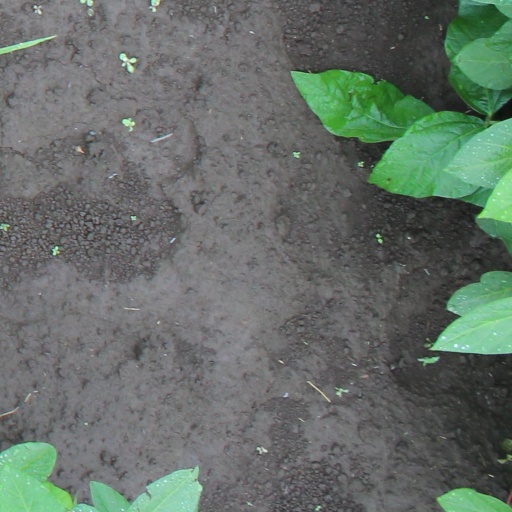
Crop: soybean